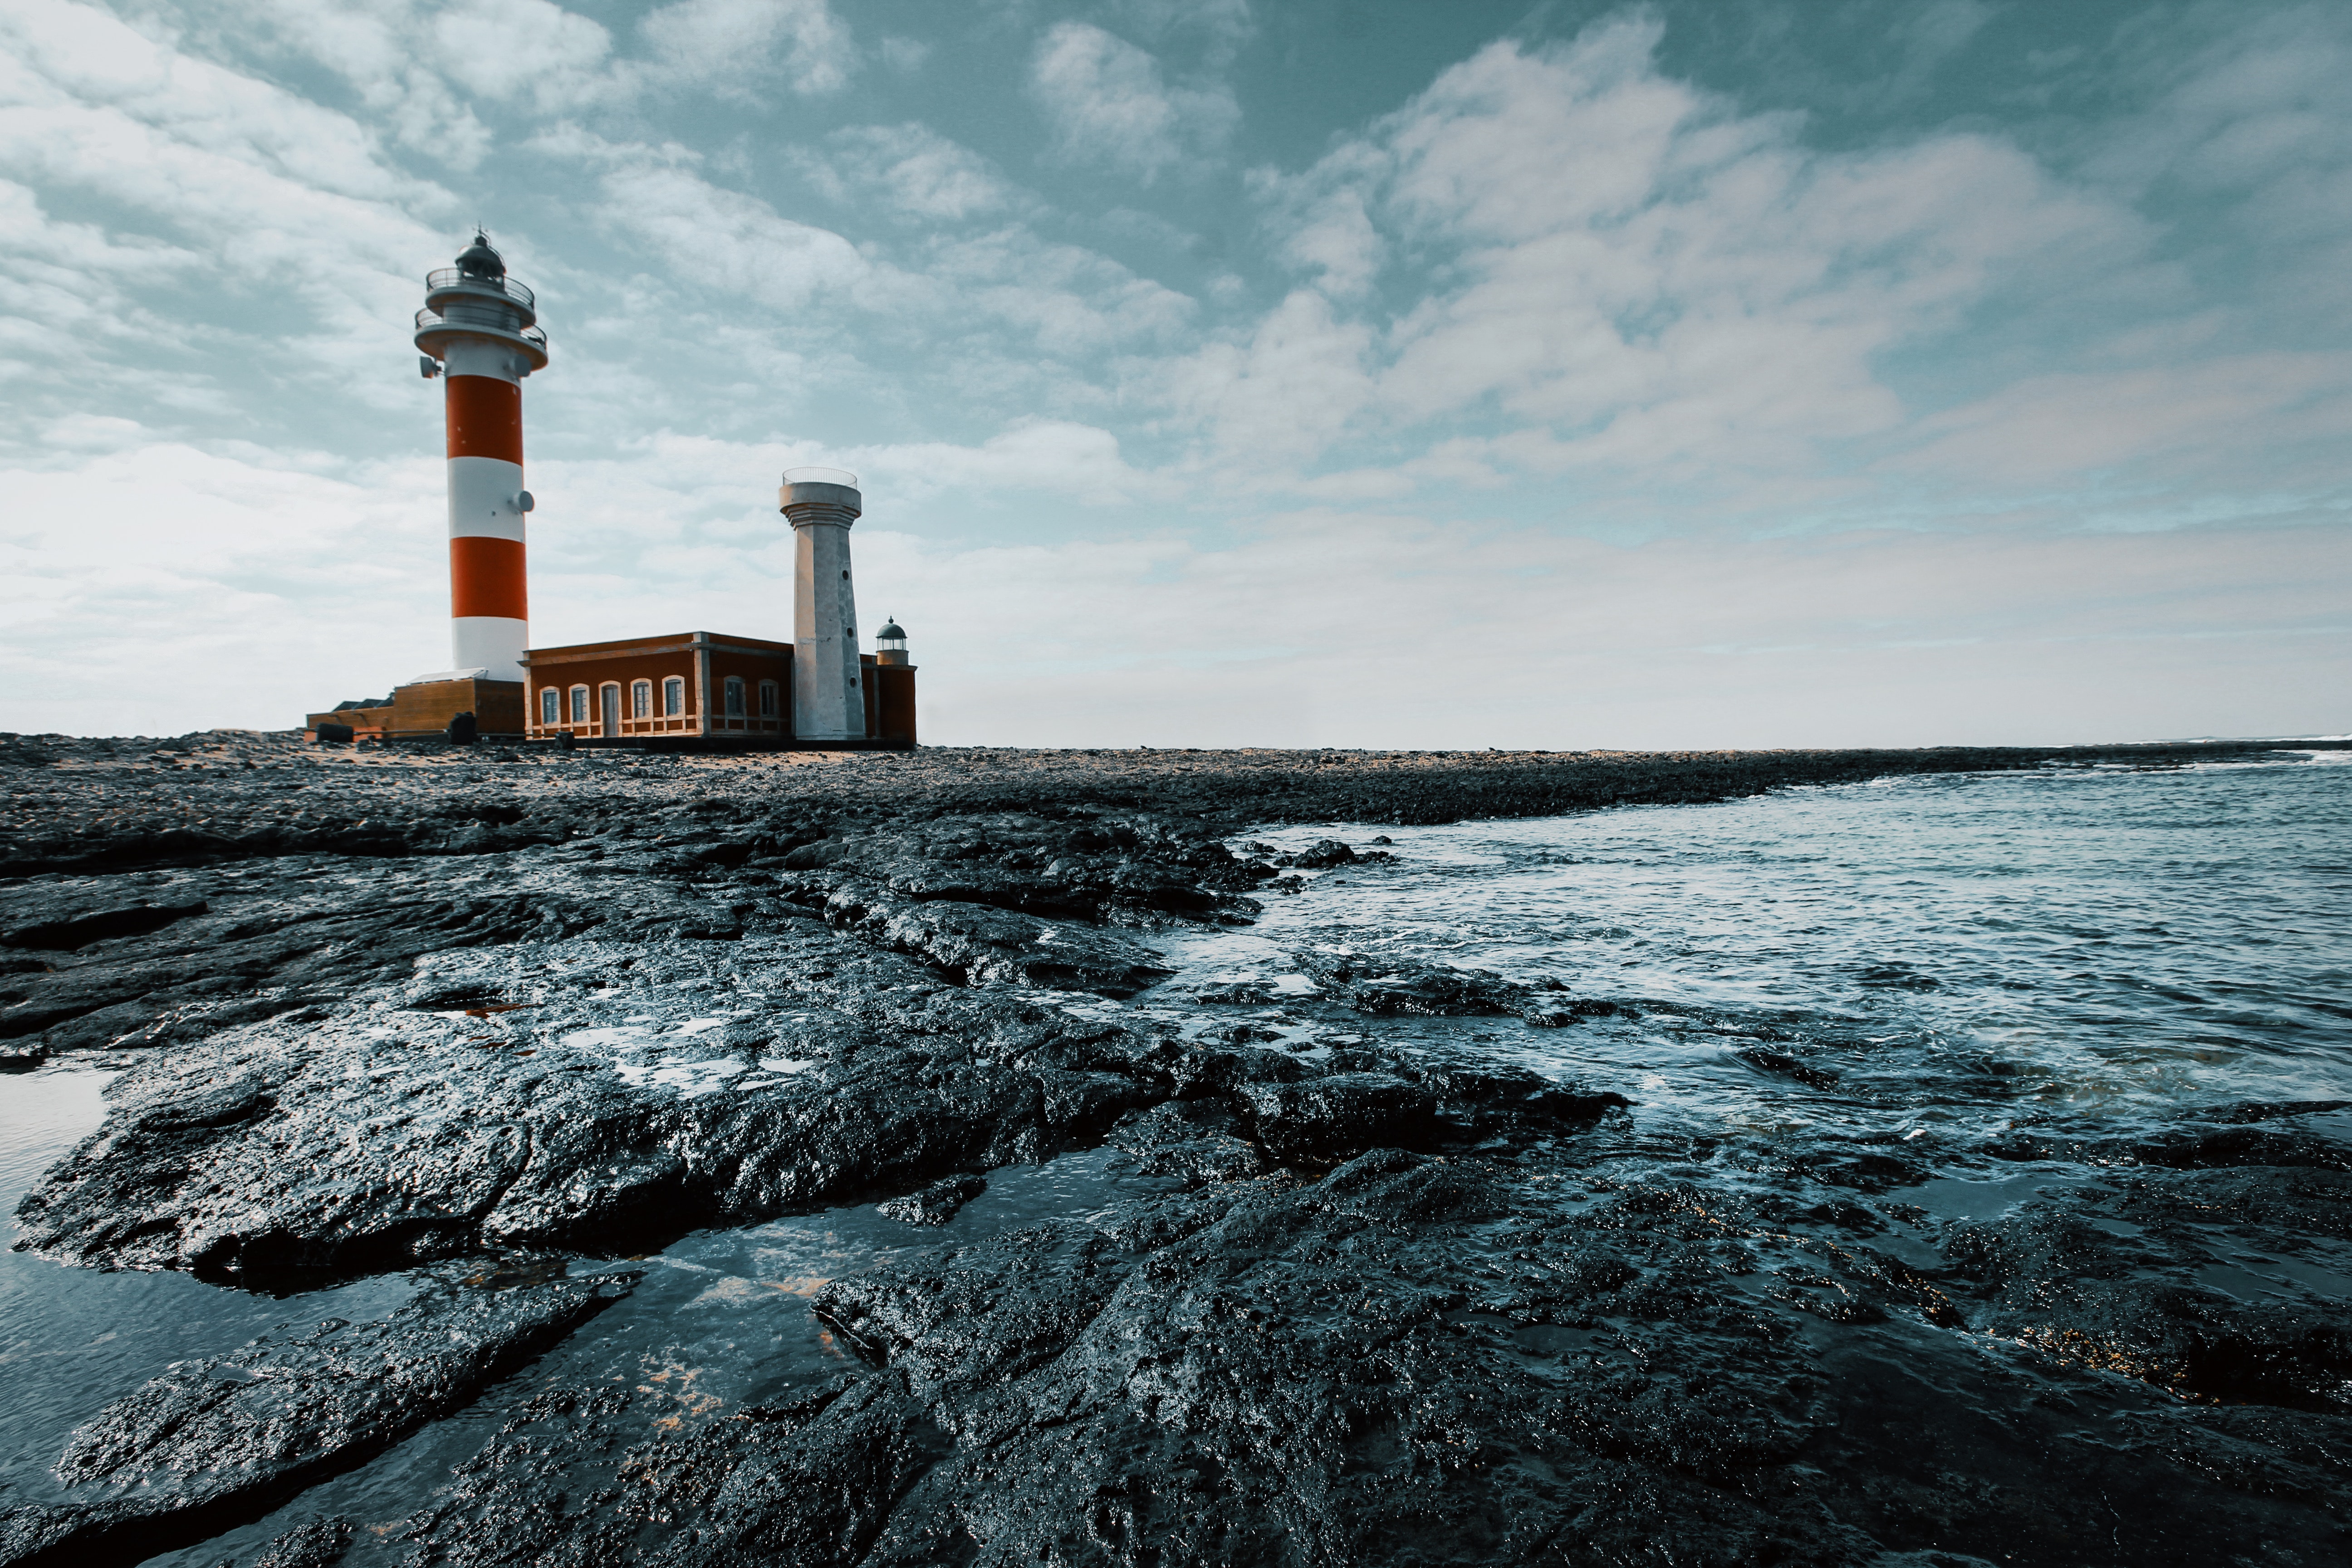
lighthouse, sea, water, tower, sky, beacon, shore, ocean, wave, coast, horizon, calm, rock, wind wave, tide, cloud, landscape, photography, coastal and oceanic landforms, inlet, reflection, bay, house, tourism, breakwater, beach